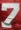
Number: 7